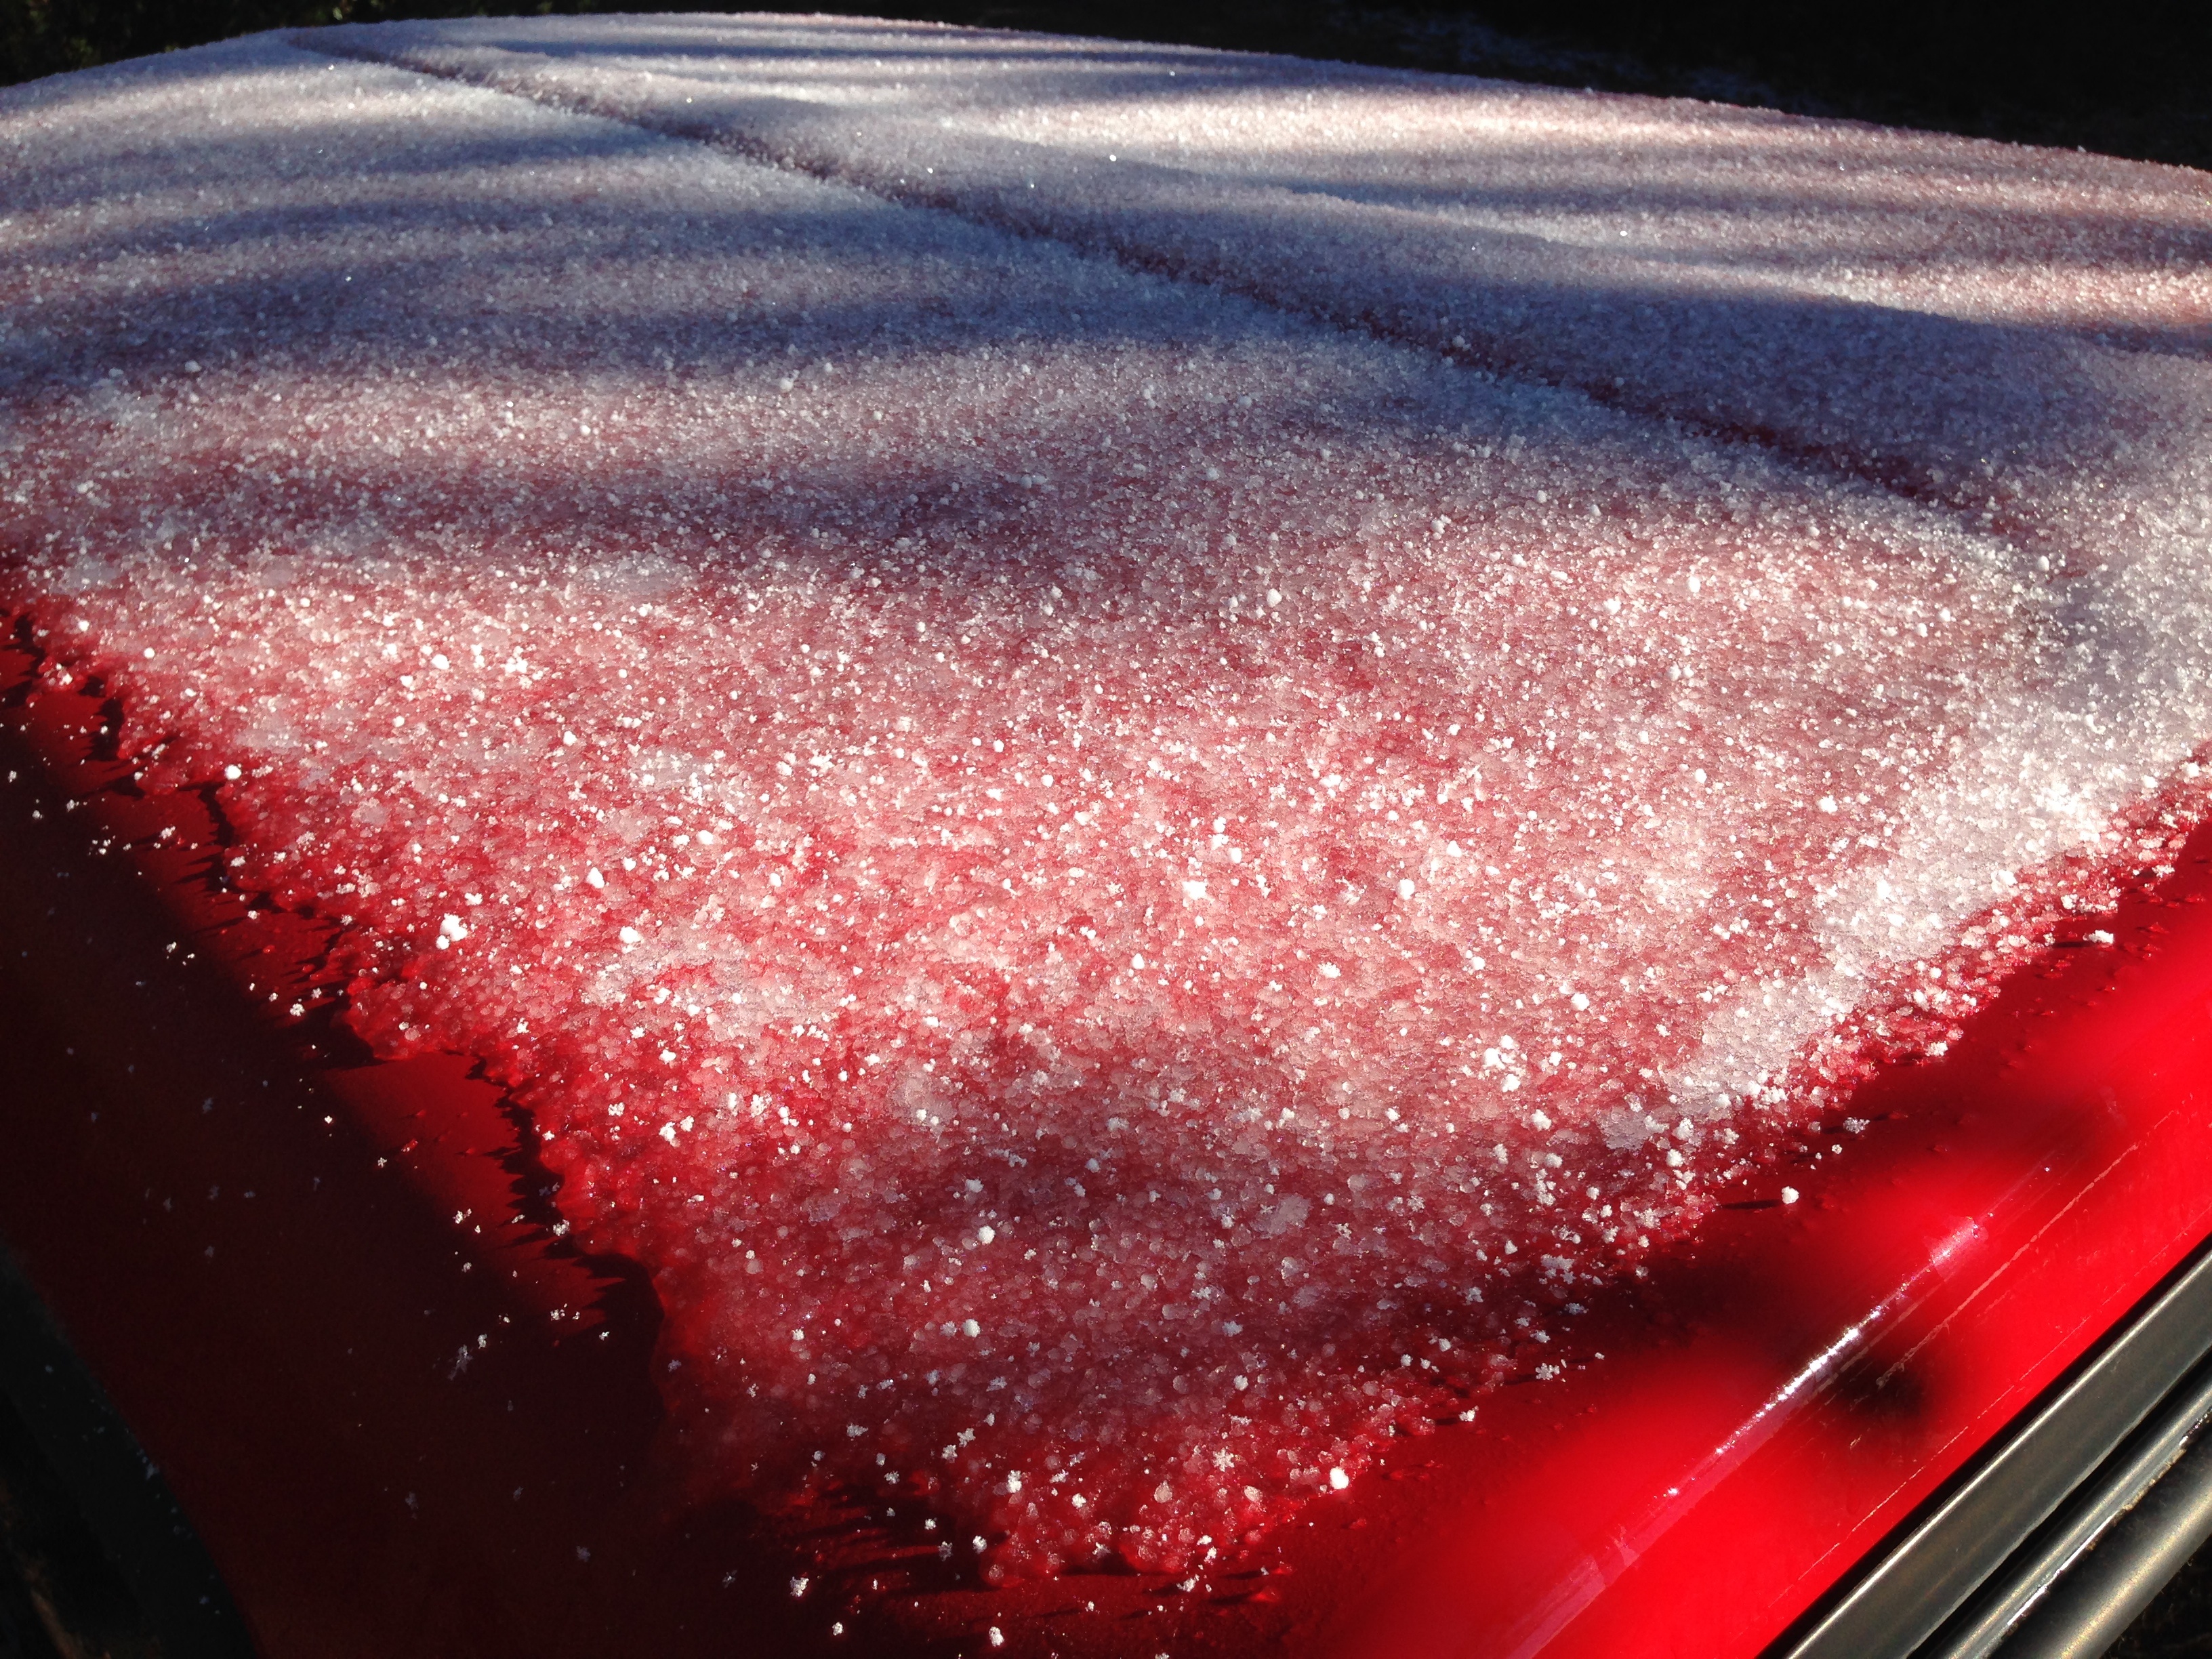
snow, red, color, freezing